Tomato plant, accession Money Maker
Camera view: horizontal (90 deg, fisheye); turntable rotation: 330 degrees
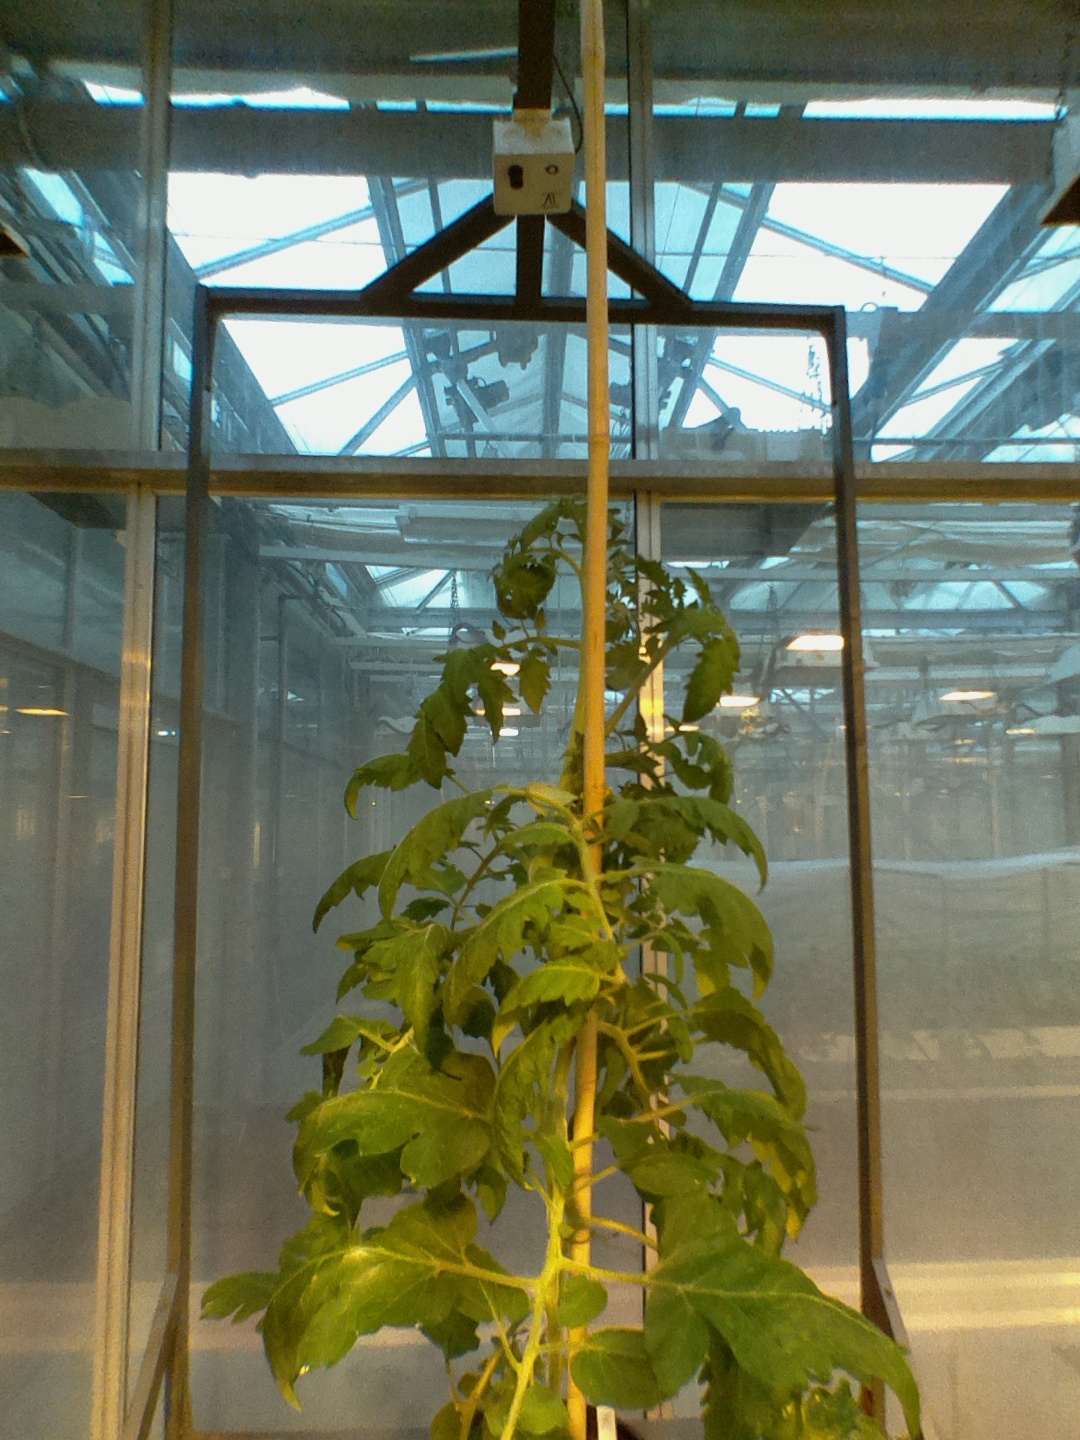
BBCH growth stage 60: First flowers open